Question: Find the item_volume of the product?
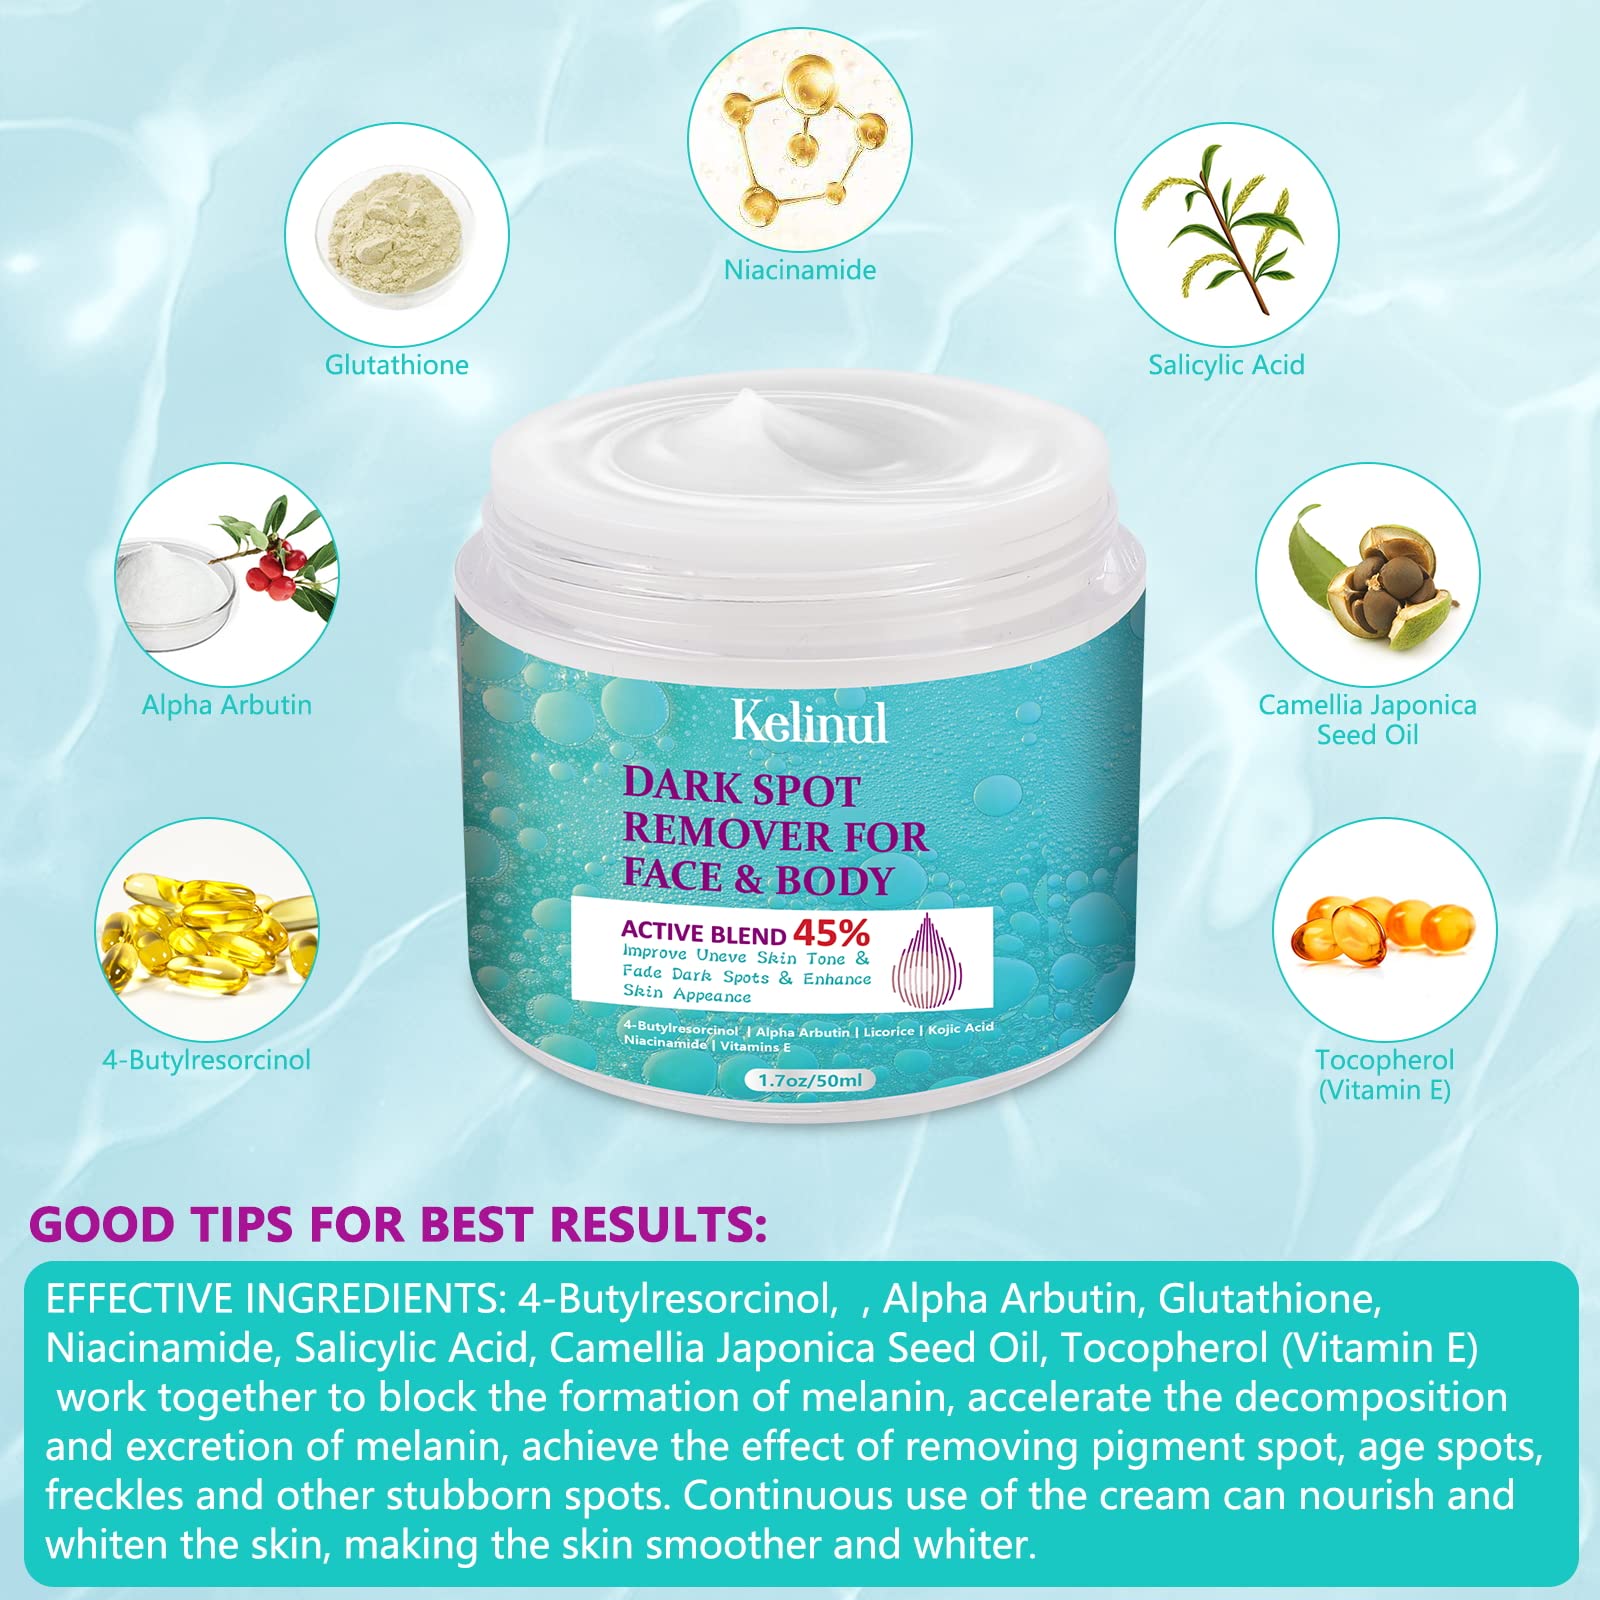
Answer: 1.7 fluid ounce